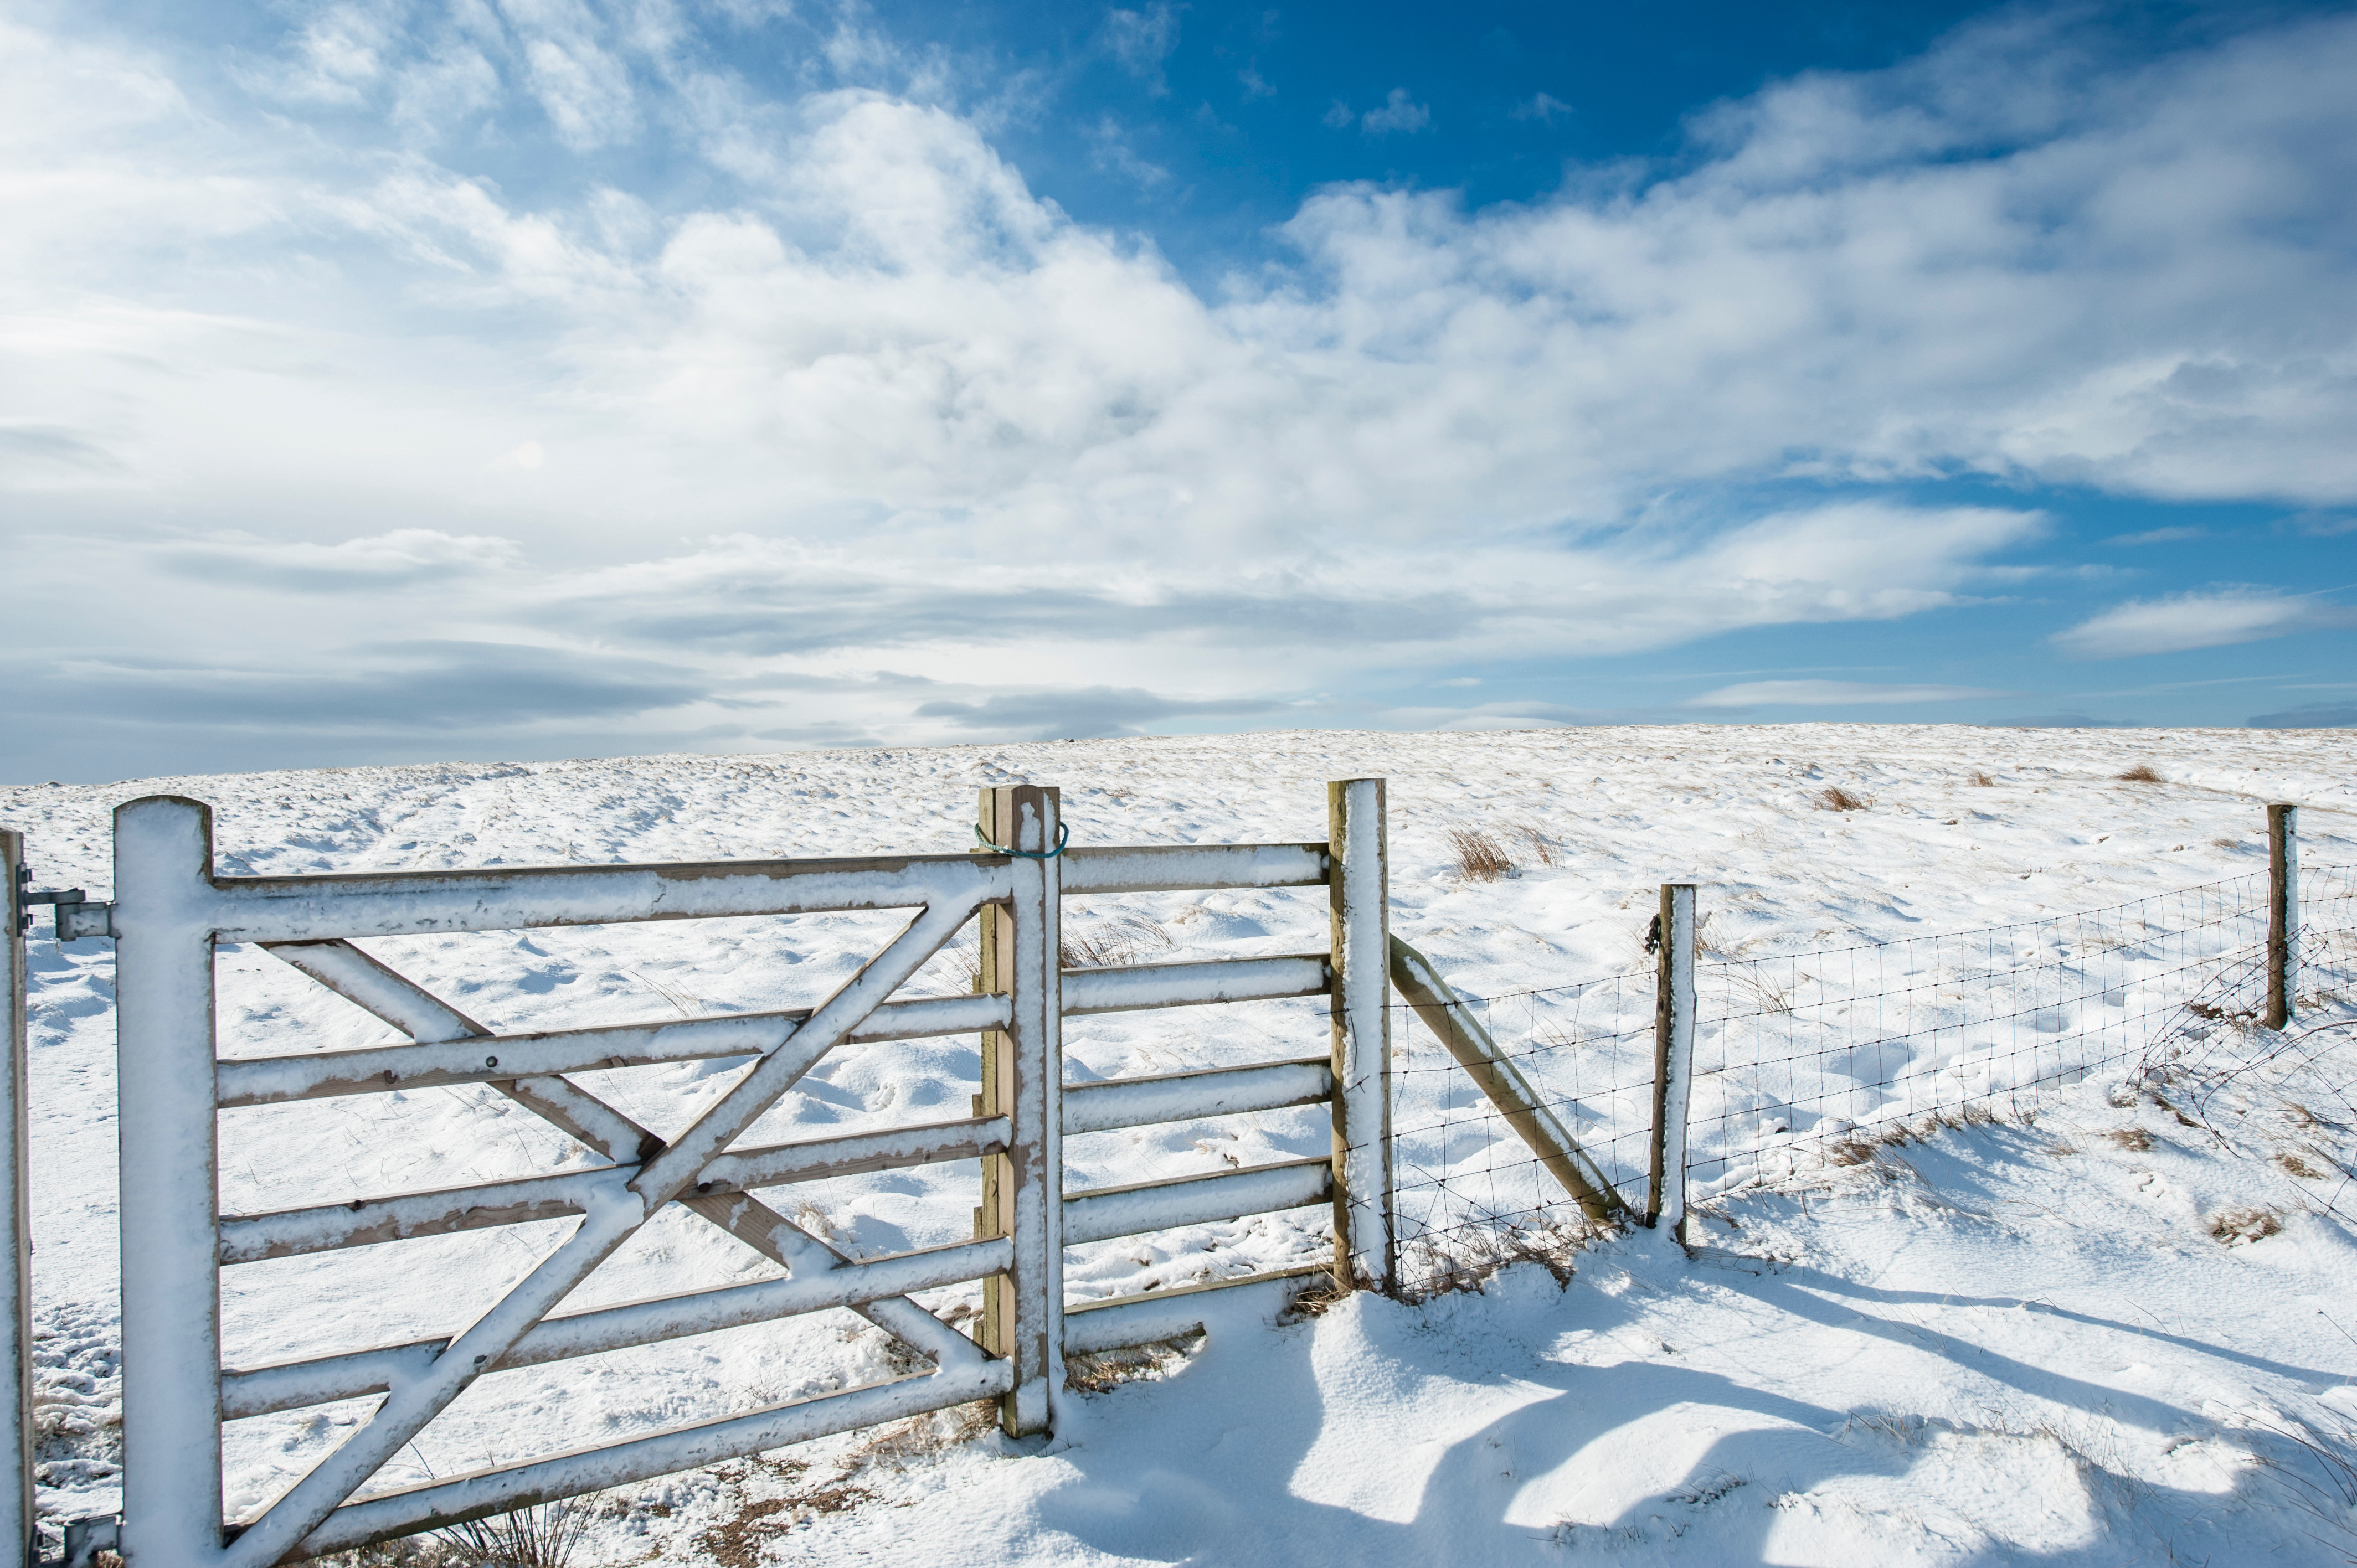
sea, mountain, snow, winter, fence, cloud, sky, bridge, sunlight, ice, weather, gate, season